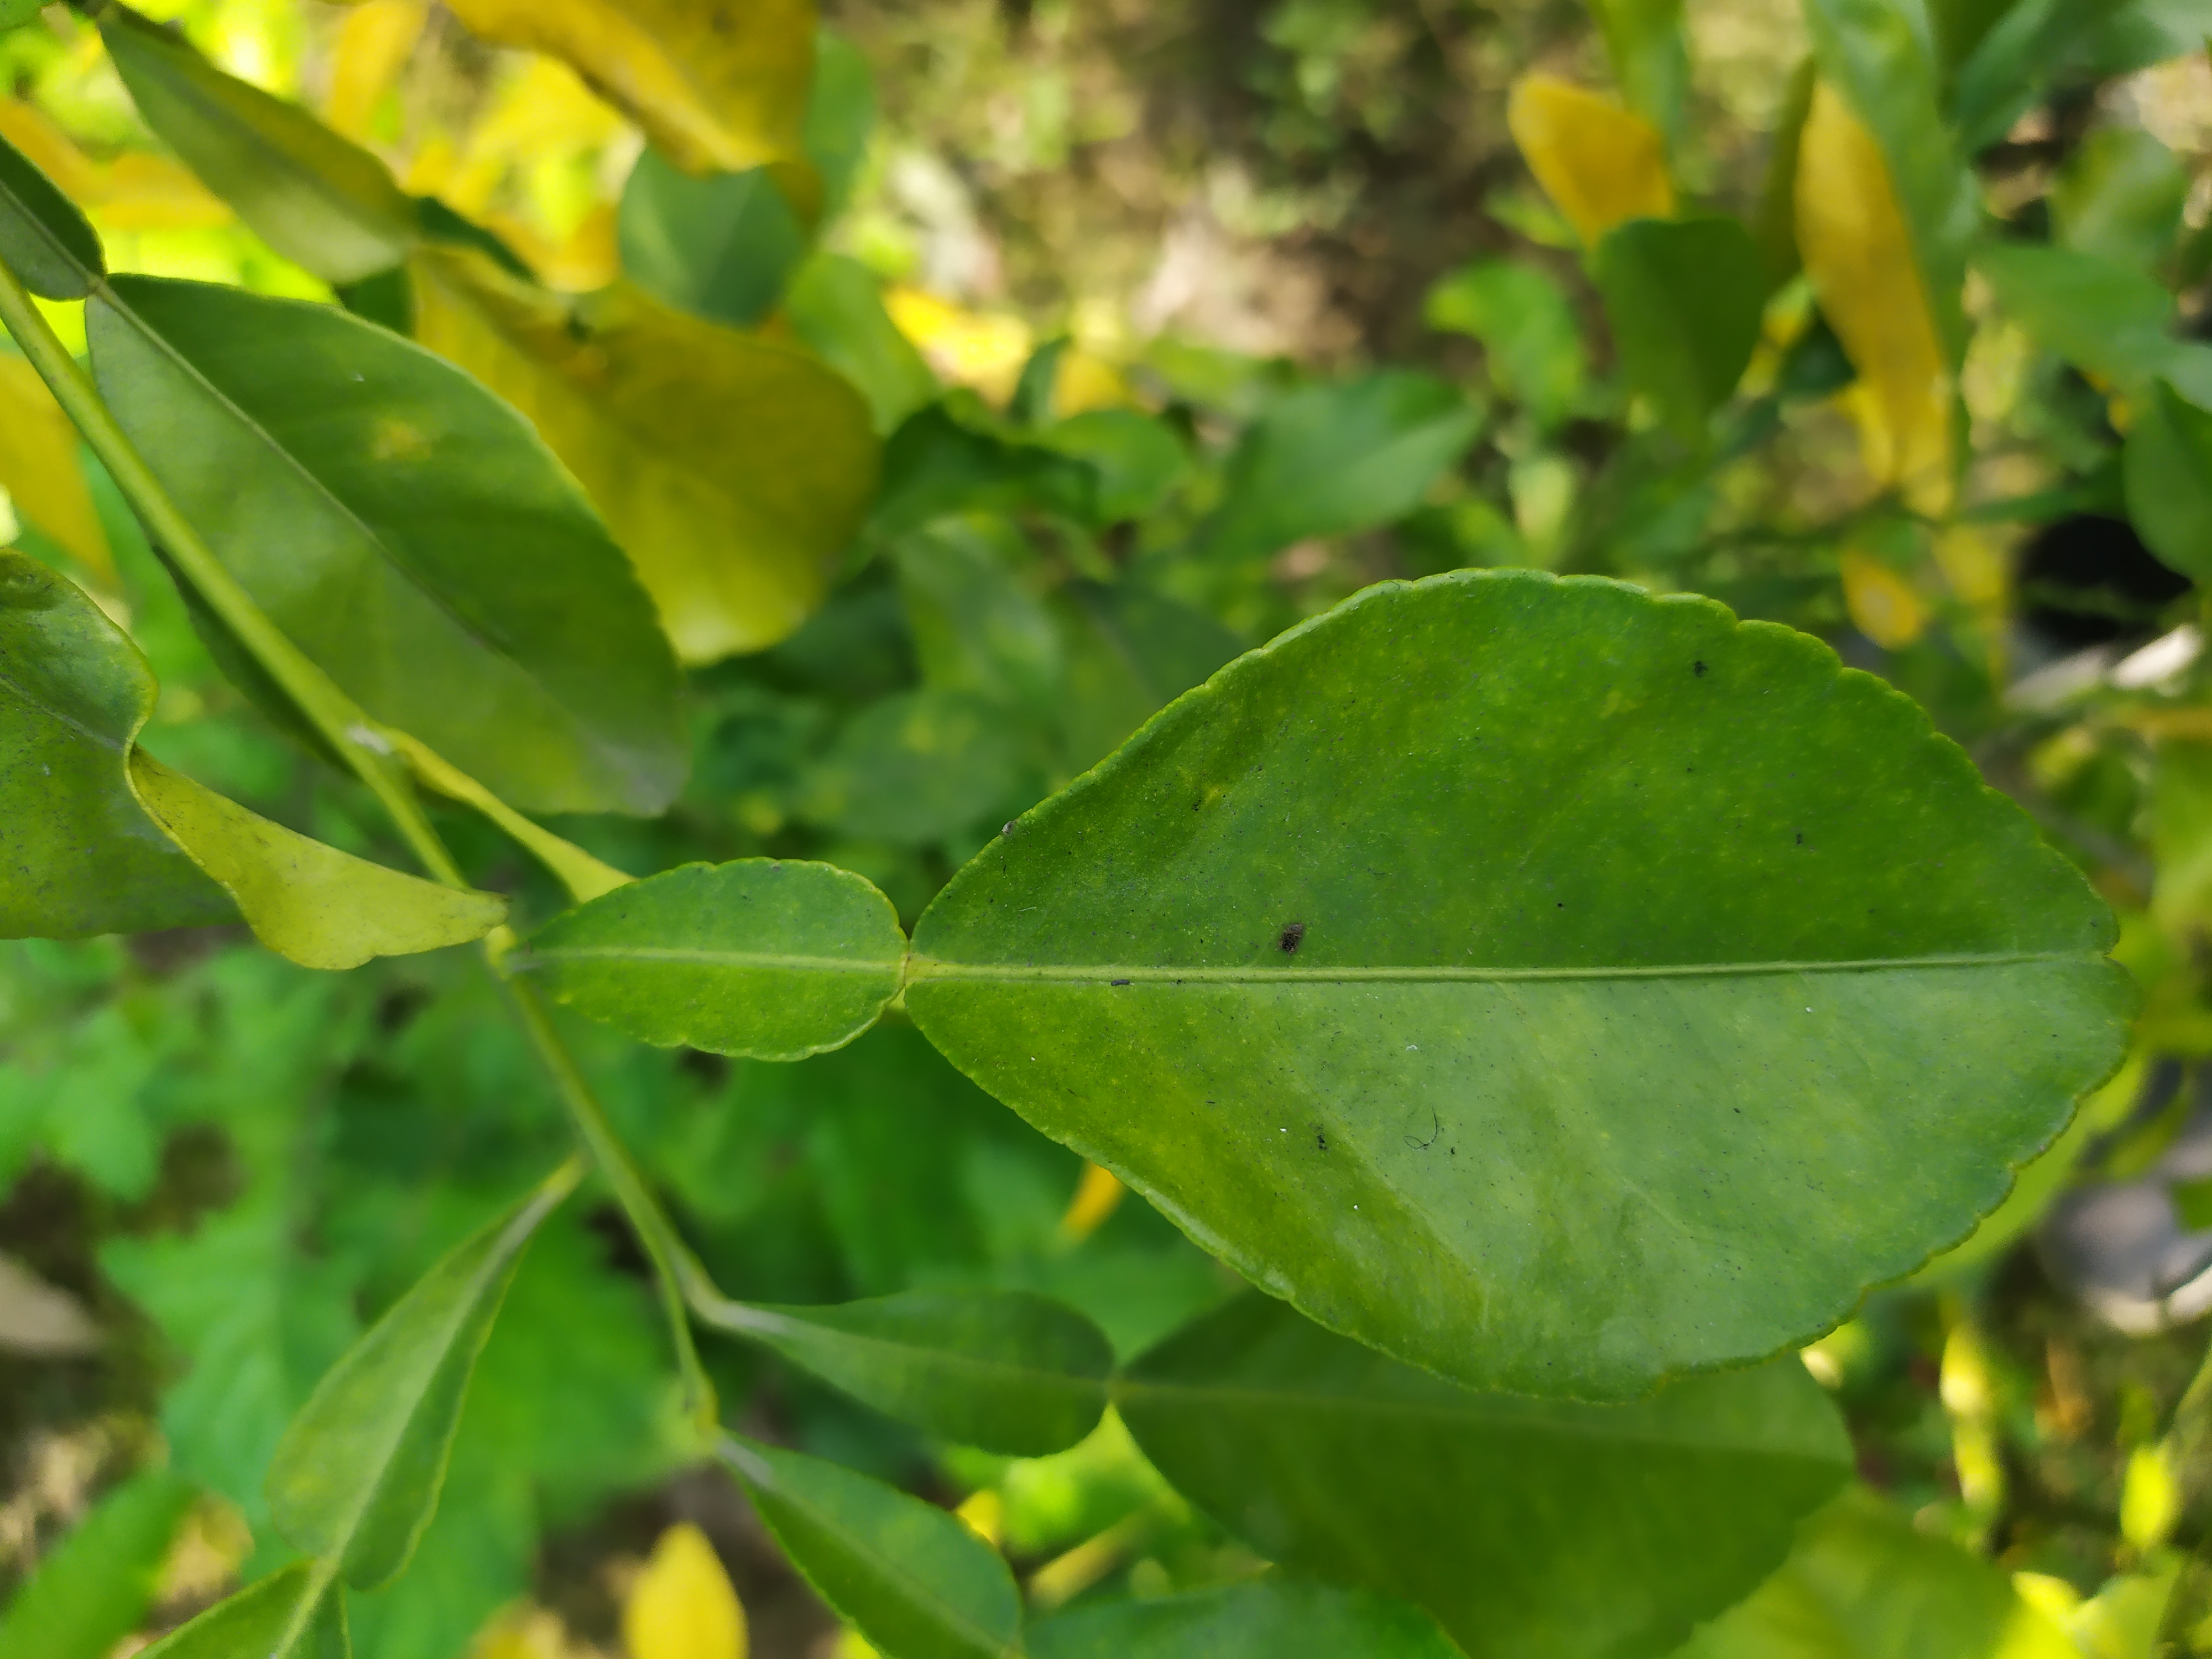
Mandarin leaf variety: Nagpuri